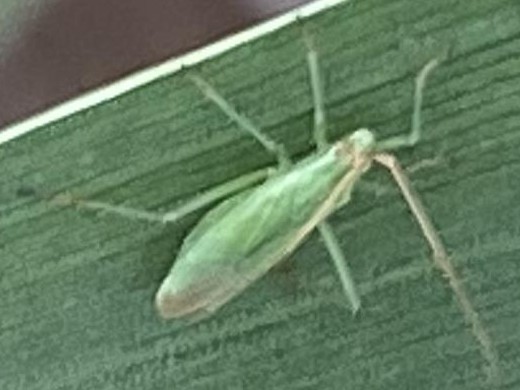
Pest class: occasional_pest